Shotgun Stories

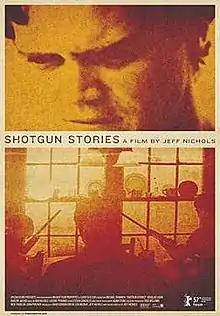
Theatrical release poster

Shotgun Stories is a 2007 drama film about a feud between two sets of half-brothers following the death of their father in rural Arkansas. The film was written and directed by Jeff Nichols, and stars Michael Shannon, Barlow Jacobs, Michael Abbott Jr., Glenda Pannell, and Natalie Canerday.